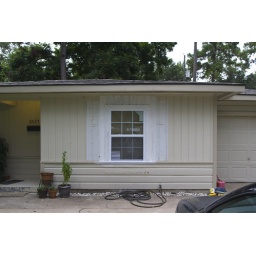
New window in the front of the house